Hins Cheung

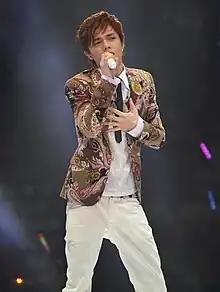
Cheung performing in 2008

Originally scheduled for eight shows beginning on November 15, 2019, Cheung's concert featuring the Hong Kong Chinese Orchestra, "Hins Cheung X HKCO" was cancelled due to the 2019 Hong Kong protests. The concert was successfully rescheduled for November 22, 2020. Hins became the first artist to perform at the Hong Kong Coliseum during the Covid-19 pandemic, with the attendee capacity limited at 50%.